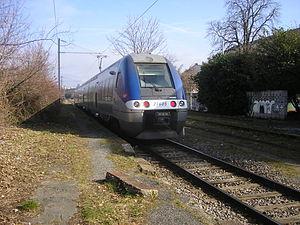
Gare de Chêne-Bourg, désaffectée. TER en direction d'Annemasse.